Chaseholm Farm Creamery

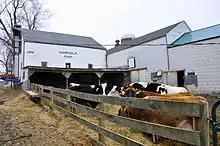
Chasehold Farm Creamery cows

The Chaseholm Farm Creamery is a family-run farm in Pine Plains, New York, on the borders of Dutchess and Columbia Counties in New York's Hudson Valley, protected by the Columbia Land Conservancy. It works with many farms in the surrounding Hudson Valley as part of the local food movement. The Chaseholm Farm Creamery is currently run by siblings Rory and Sarah Chase.